Tourist and Heritage Railways Act

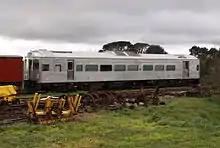
The Daylesford Spa Country Railway (operated by the Central Highlands Tourist Railway) is a volunteer-operated broad gauge tourist railway located in Victoria, Australia. It operates on a section of the formerly disused and dismantled Daylesford line. It presently operates between Daylesford and the hamlet of Bullarto. The picture shows railcar DRC40 in the yard at Daylesford.

The Act enables Public Transport Victoria to establish an advisory committee to provide advice to PTV on—